Guitar amplifier

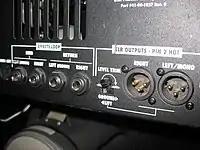
The patch bay at the rear panel of this Line 6 Flextone guitar amp provides several additional inputs and outputs, including stereo XLR DI unit outputs.

More expensive amplifiers may have a patch bay for multiple inputs and outputs, such as a pre-amp out (for sending to another guitar amplifier), a second low gain input, to use with active basses, an in jack to create an effects loop (when used with the pre-amp out jack), an external speaker output (for powering an additional speaker cabinet), and stereo RCA jacks or a 1/8" jack, for connecting a CD player or MP3 player so that a player can practice along with recorded music. Some amps have a 1/4" jack for connecting a pedal to turn the amp's onboard overdrive and reverb on and off or to switch between channels. Some amps have an XLR jack for a microphone, either for the guitar amp to be used for singing (in effect as a mini-PA system), or, for acoustic guitar, to mix a mic signal with a pickup signal.